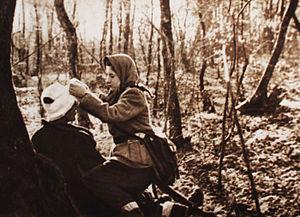
Marija Bursać est une membre des partisans yougoslaves pendant la Seconde Guerre mondiale et la première femme à avoir été proclamée Héros du peuple de Yougoslavie. Bursać est née dans une famille d'agriculteurs serbes de Bosnie dans le village de Kamenica, près de Drvar. Après l'invasion de la Yougoslavie par les puissances de l'Axe et leur création de l'État indépendant de Croatie en avril 1941, Bursać soutient le mouvement de résistance partisane dirigé par le Parti communiste de Yougoslavie. Comme d'autres femmes de son village, elle collecte de la nourriture, des vêtements et d'autres fournitures pour l'effort de guerre des partisans. Bursać devient membre de la Ligue de la jeunesse communiste de Yougoslavie en septembre 1941. En août suivant, elle est nommée commissaire politique d'une compagnie de la 1ʳᵉ Brigade agricole de choc de Krajina, qui récupère des récoltes dans la vallée de la rivière Sanica, et est admise au KPJ à la fin de cet été-là.